Visor (armor)

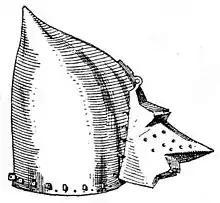
Fourteenth century "klappvisier", an early form of visored basinet

The first recorded European reference to a helmet's visor in the Middle Ages is found in the 1298 will of Odo de Roussillon, which speaks of a "heume a vissere". Whether this statement refers to a pivoting visor or a fixed faceplate is not clear; but by the early fourteenth century artistic depictions of moving visors appear quite frequently. The popularization of the visor also increased the practical value of armorial surcoats in battle, since when the visor was down "it was no longer possible to distinguish king from subject, leader from stranger, comrade from foe". As such, the visor may have led to the design of more complex forms of livery.